Seekers of Happiness

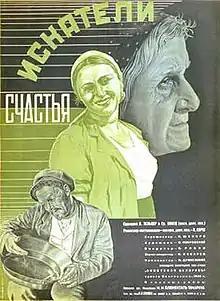

Seekers of Happiness is a Soviet film from 1936 trying to attract Jews to the Jewish Autonomous Oblast (JAO) in the far east of the USSR. It is also known by its alternative name, A Greater Promise.